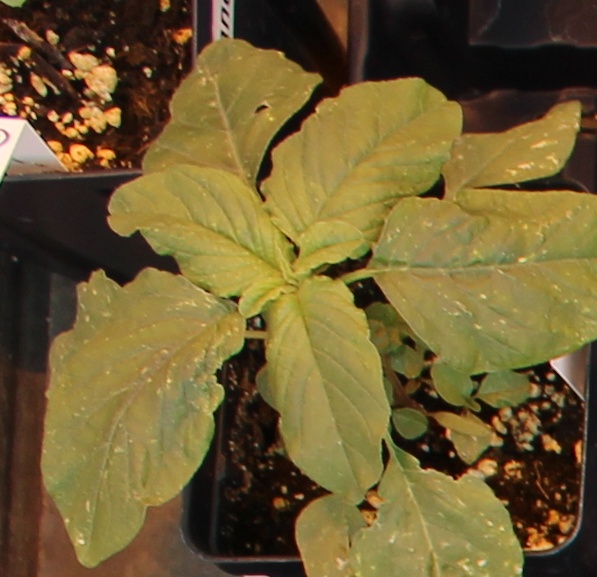
Label: Redroot Pigweed